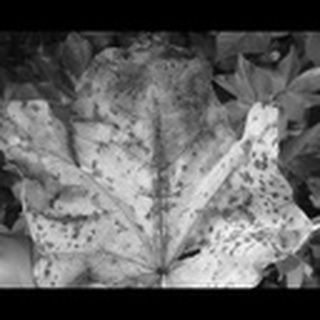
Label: cotton_bacterial_blight